Mapuche

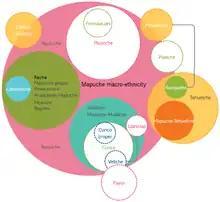
Euler diagram of Mapuche ethnicities. Historical denominations no longer in use are shown with white fields. Groups that adopted Mapuche language and culture or that have partial Mapuche descent are shown in the periphery of the main magenta-colored field.

Historically, the Spanish colonizers of South America referred to the Mapuche people as Araucanians. This term is now considered pejorative by some people. For others, the importance of the term Araucanian lies in the universality of the epic work , written by Alonso de Ercilla, and the feats of that people in their long and interminable war against the Spanish Empire. The name is probably derived from the placename (Spanish Arauco), meaning "chalky/clayish water". The Quechua word , meaning "rebel, enemy", is probably not the root of "araucano".